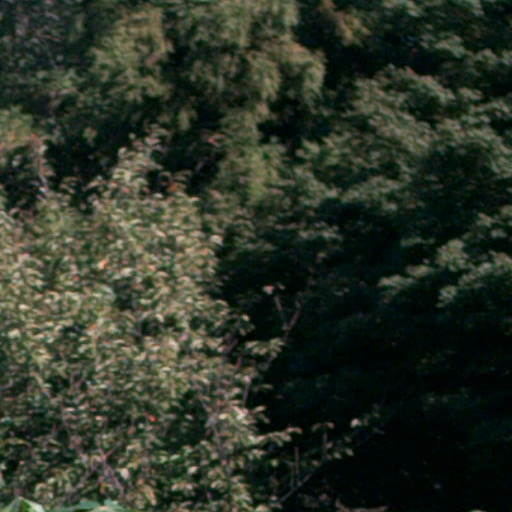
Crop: cassava